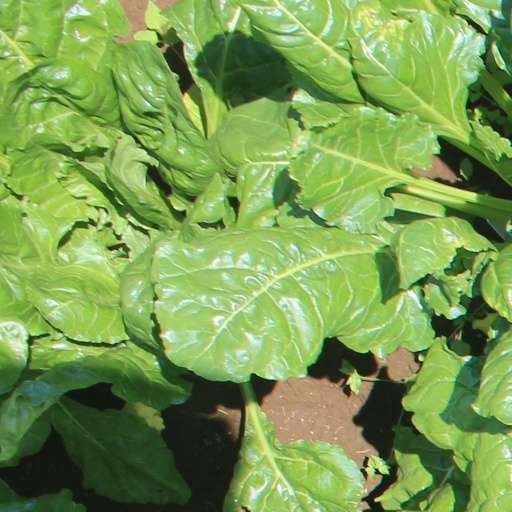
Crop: sugar beet